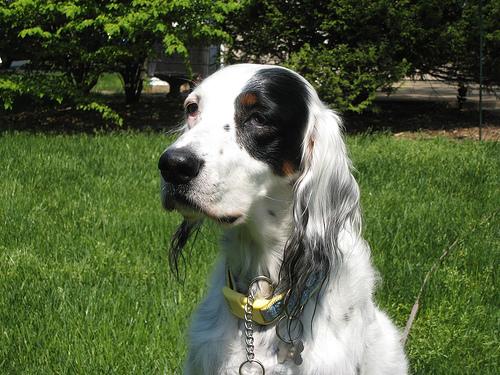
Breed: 203-n000022-English_setter